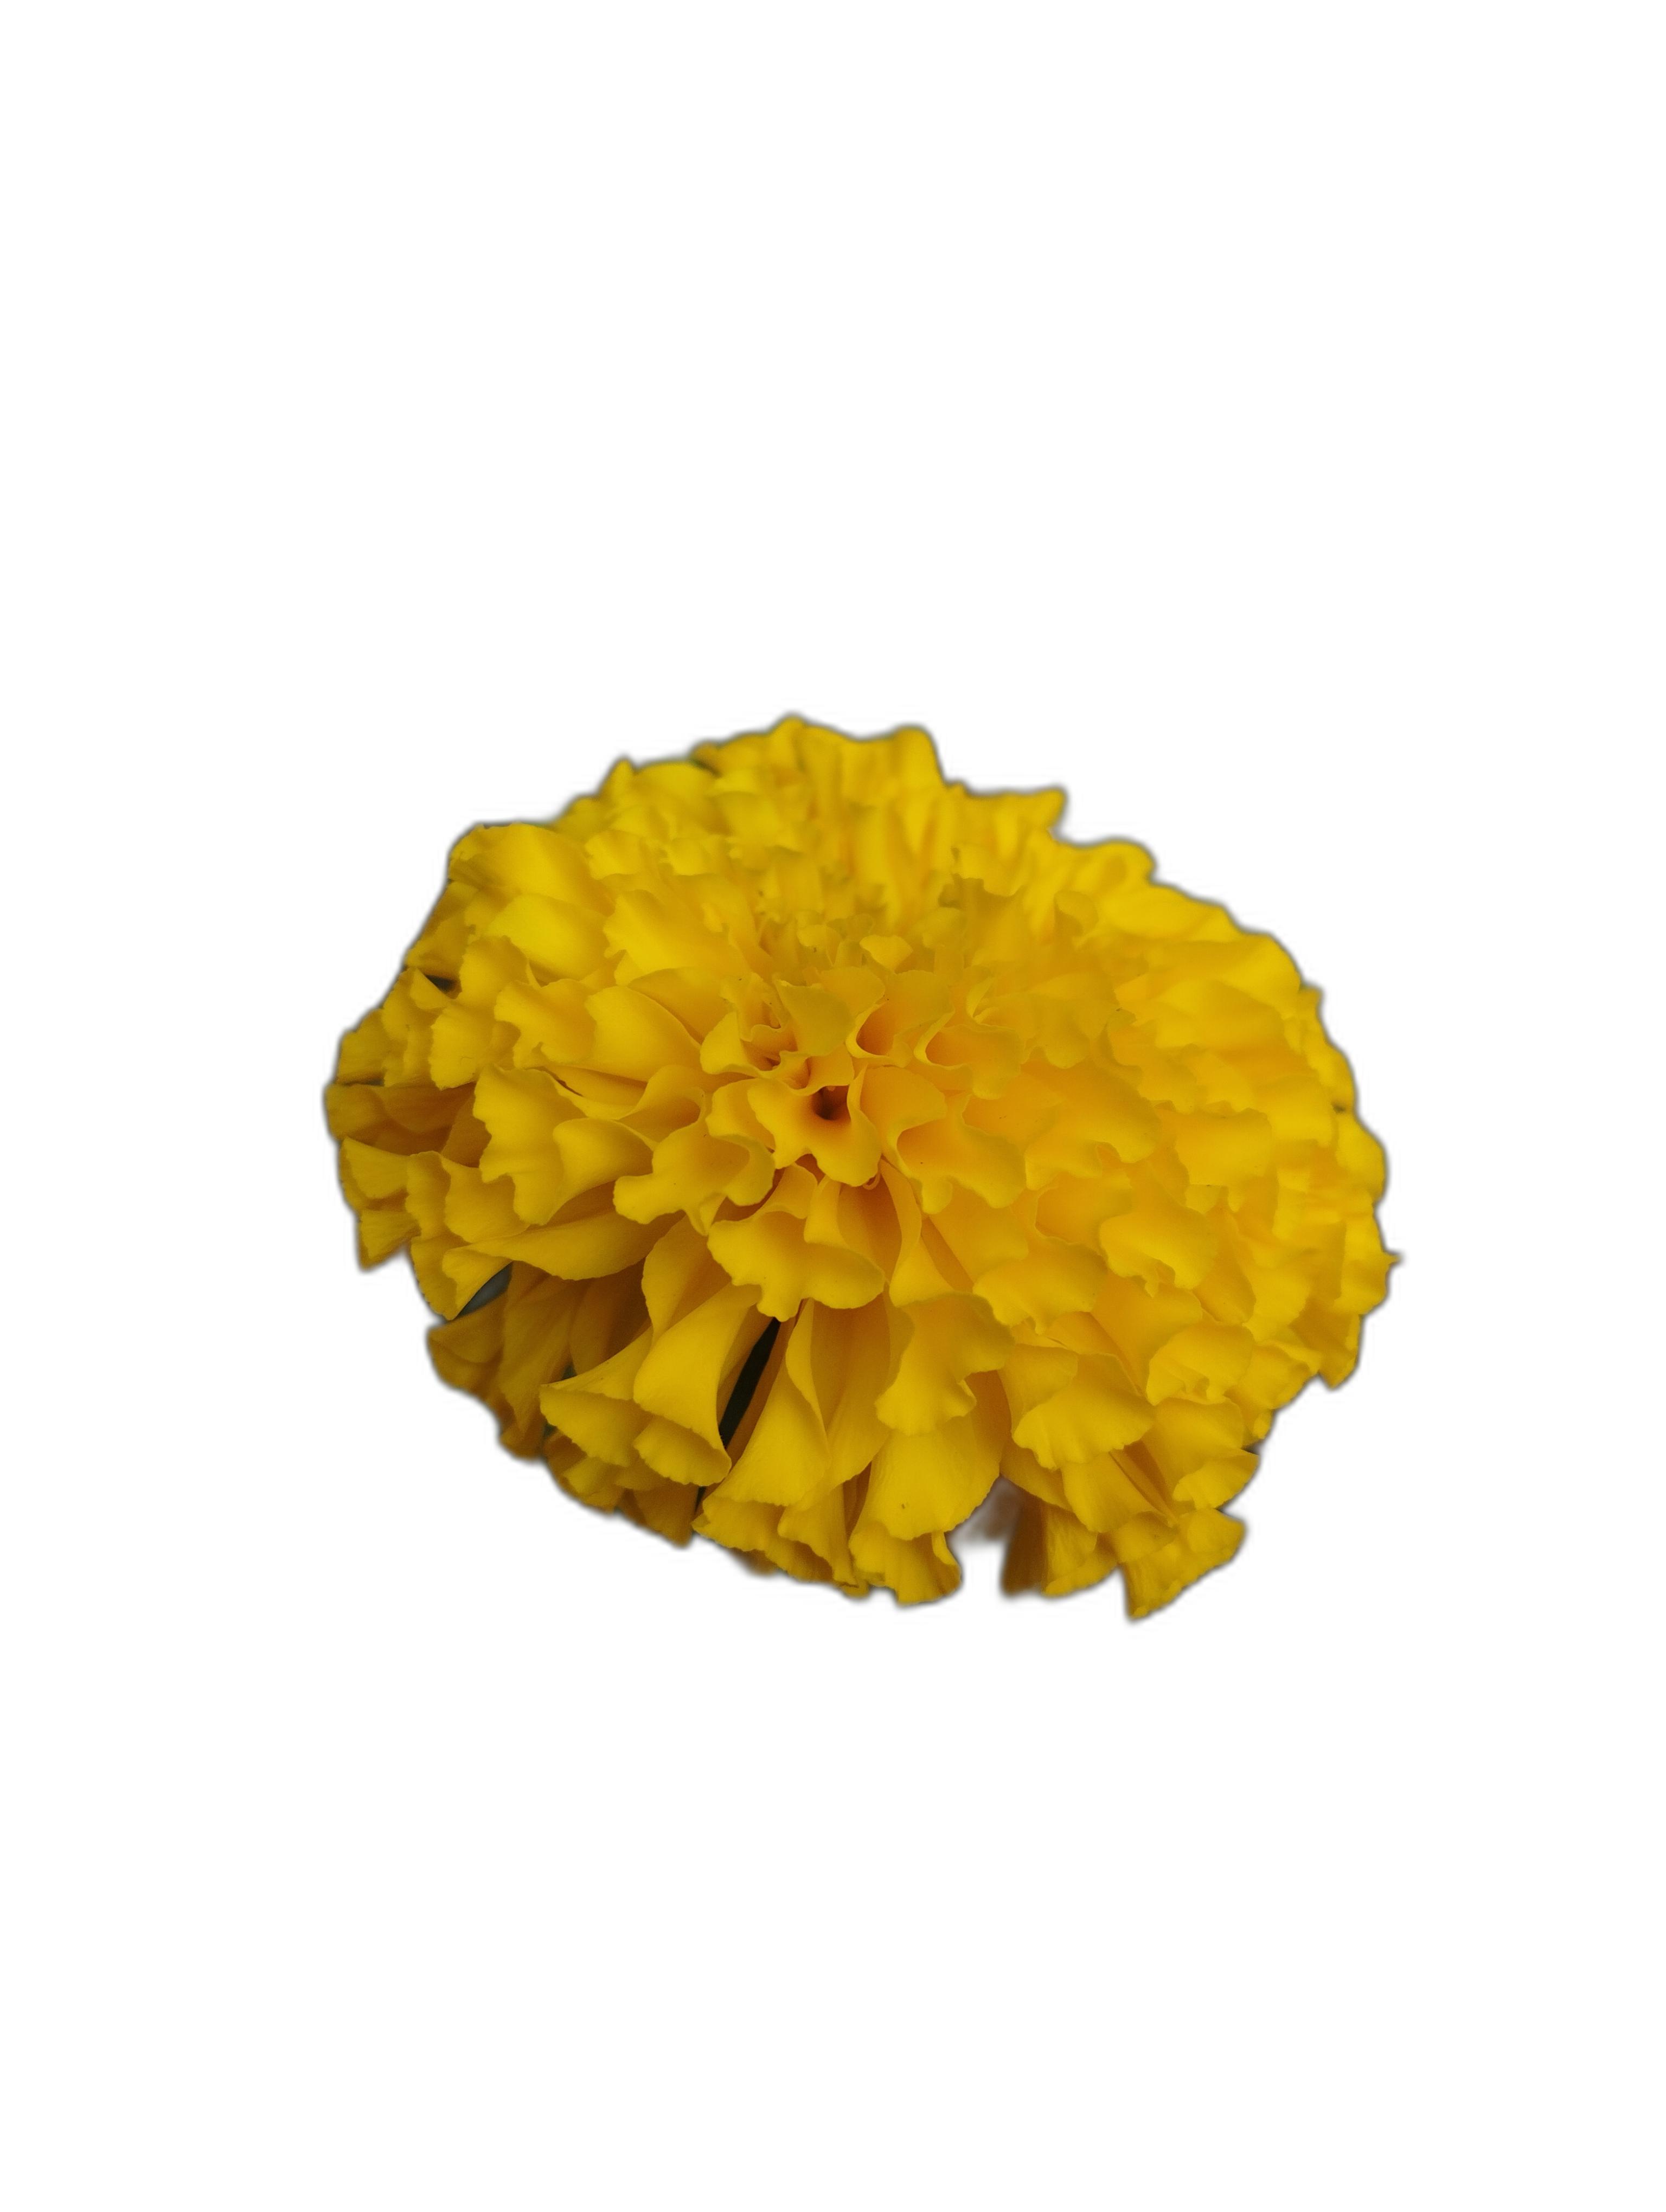
Label: Marigold